Playboy Bunny

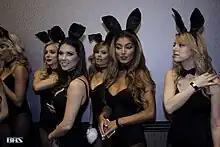
Playboy Bunnies at the 2016 AEE

The Playboy Bunnies are waitresses who serve drinks at Playboy Clubs. There are different types of Bunnies, including the Door Bunny, Cigarette Bunny, Floor Bunny, Pool Bunny, Fine Dining Bunny, Playmate Bunny, and the Jet Bunnies (specially selected Bunnies trained as flight attendants; they served on the Playboy "Big Bunny" Jet).